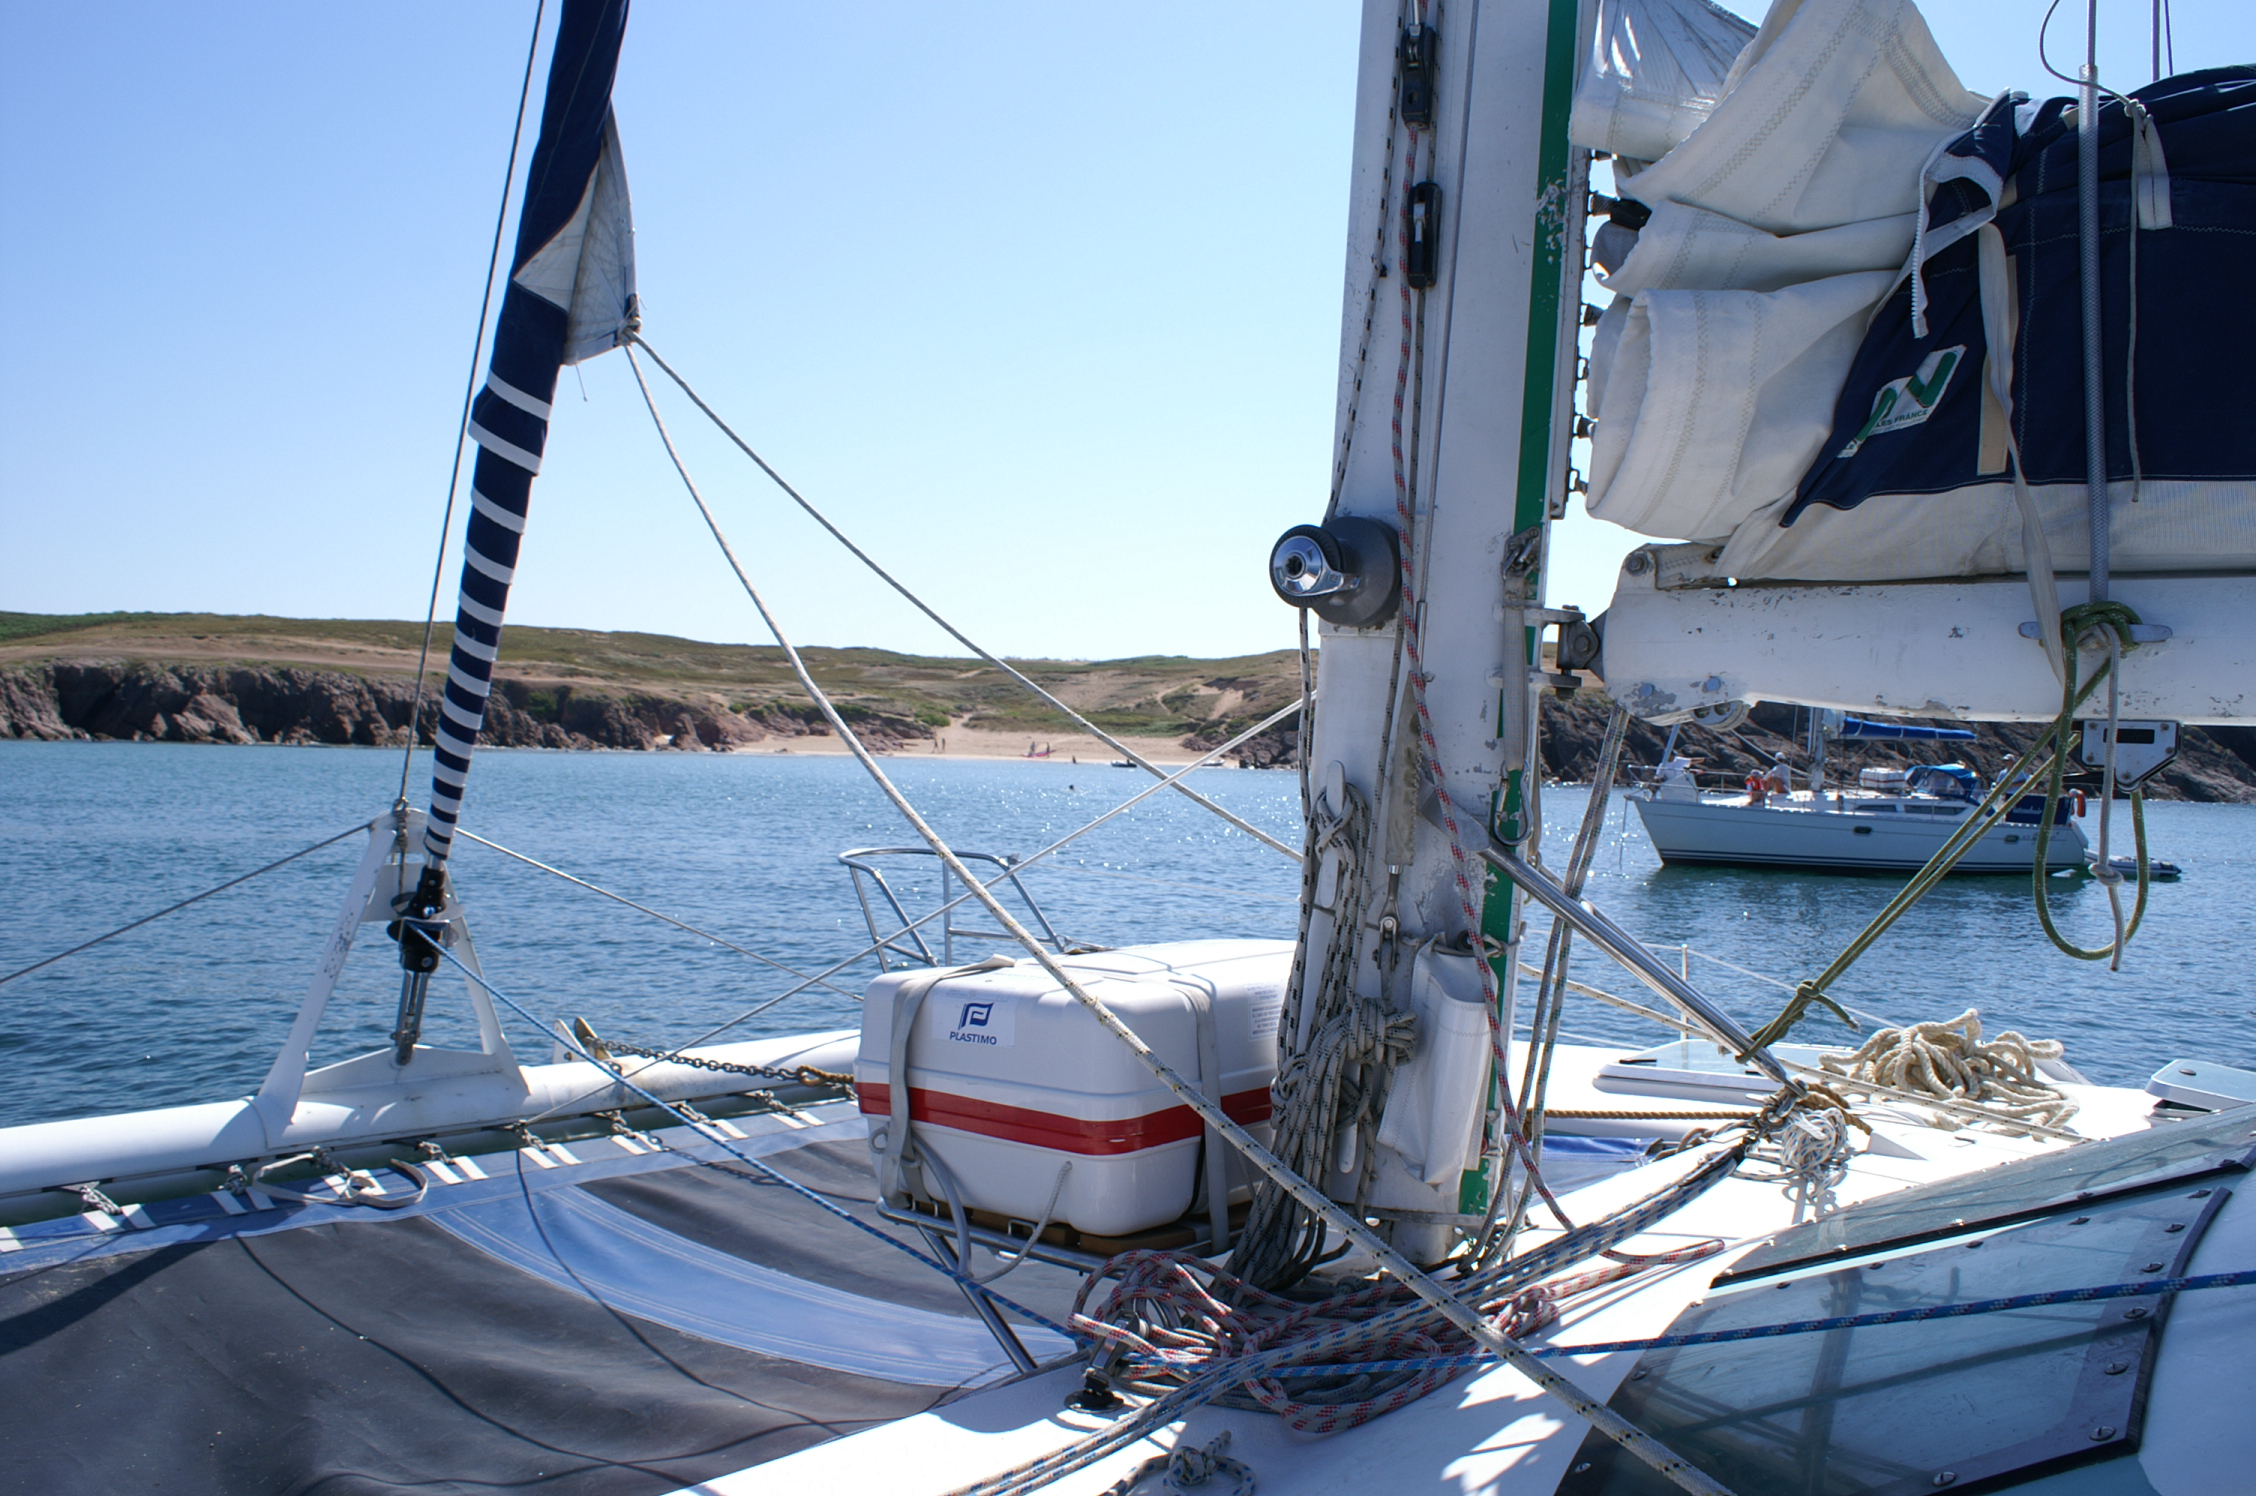
beach, sea, ocean, boat, ship, vehicle, mast, sailing, yacht, sailboat, strand, plage, mer, sports, sail, playa, atlantique, atlantic, bach, watercraft, catamaran, brittany, bretagne, morbihan, atlantik, yate, katamaran, voiler, houat, donnant, atlanticbretagne, sailing ship, yacht racing, windsports, dinghy sailing, keelboat, sailboat racing